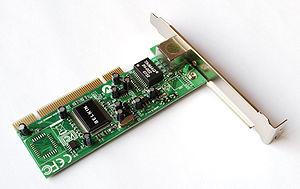
Une carte réseau est matérialisée par un ensemble de composants électroniques soudés sur un circuit imprimé. L'ensemble constitué par le circuit imprimé et les composants soudés s'appelle une carte électronique, d'où le nom de carte réseau. La carte réseau assure l'interface entre l'équipement ou la machine dans lesquels elle est montée et les machines connectées sur le même réseau. Aujourd'hui on peut trouver des cartes réseau un peu partout, dans les ordinateurs, imprimantes, téléphones portables, consoles de jeux, télévisions… On n'utilise le terme « carte réseau » que dans le cas d'une carte électronique autonome prévue pour remplir ce rôle d'interface réseau. Ainsi, un ordinateur muni d'une interface réseau assurée par des composants soudés sur sa carte mère ne comporte pas, à proprement parler, de carte réseau.